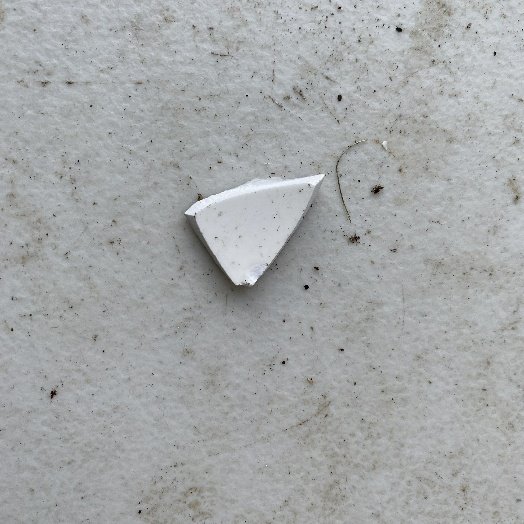
Label: Miscellaneous Trash